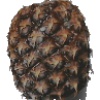
Label: Pineapple 1